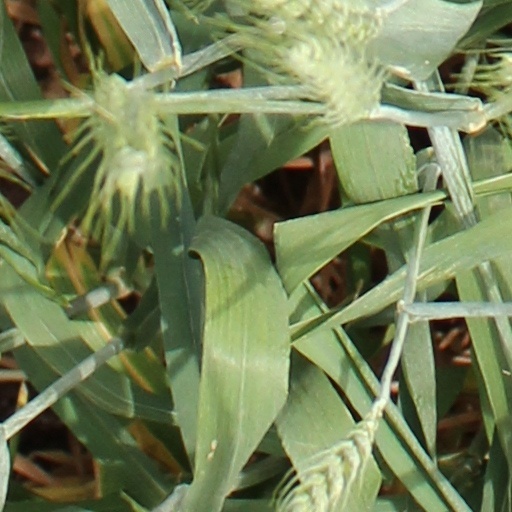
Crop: wheat